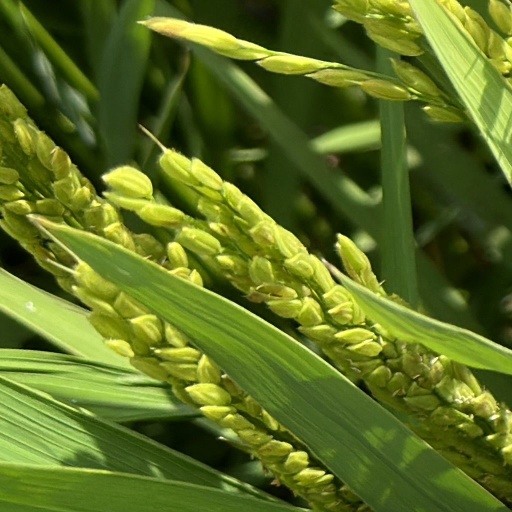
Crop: rice